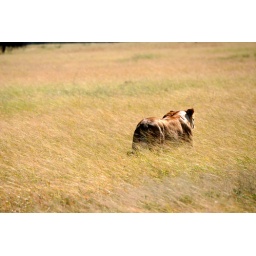
lioness in grass